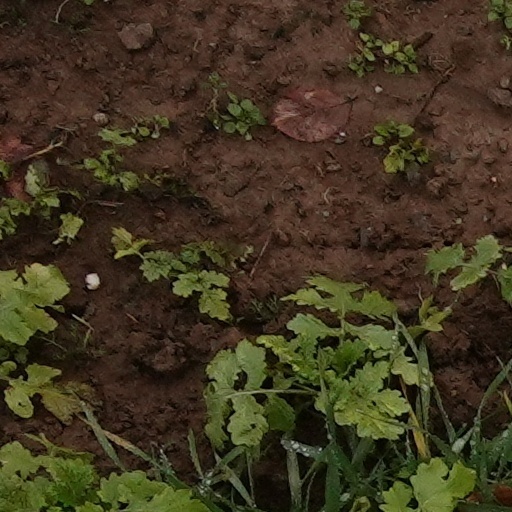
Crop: wheat